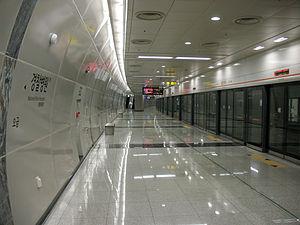
Hôpital de la police nationale est une station sur la ligne 3 du métro de Séoul, dans l'arrondissement de Songpa-gu.